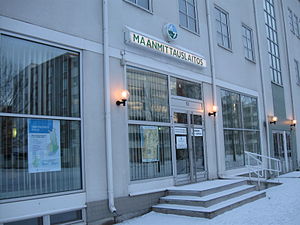
Lantmäteriverket
Kontor i Oulu
Lantmäteriverket er Finlands kort- og matrikelstyrelse.